Horseplay (2014 film)

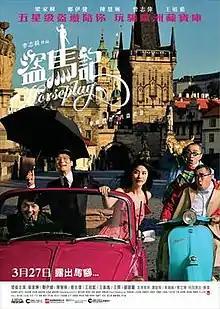
Official poster

Horseplay is a 2014 Hong Kong action comedy film directed by Lee Chi-ngai and starring Tony Leung, Ekin Cheng and Kelly Chen. The film's Cantonese and Mandarin theme song, "Why Not Tonight" (不如今晚) and "The Best Night" (最好的夜晚) respectively, was adapted from Henry Mancini's "It Had Better Be Tonight" with Leung, Cheng and Chen performing. Leung and Chen performed the Mandarin version at the 2014 CCTV Lunar New Year Evening on 30 January 2014.